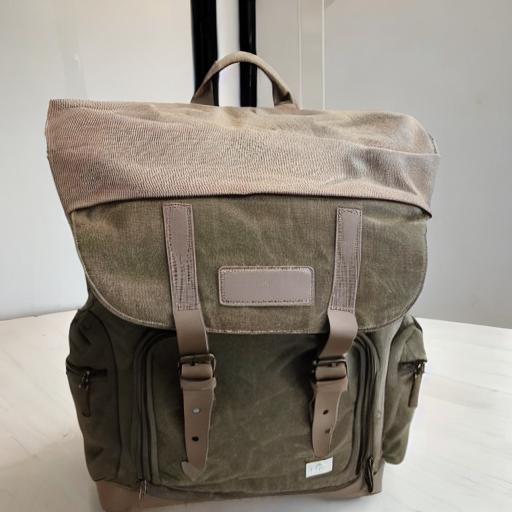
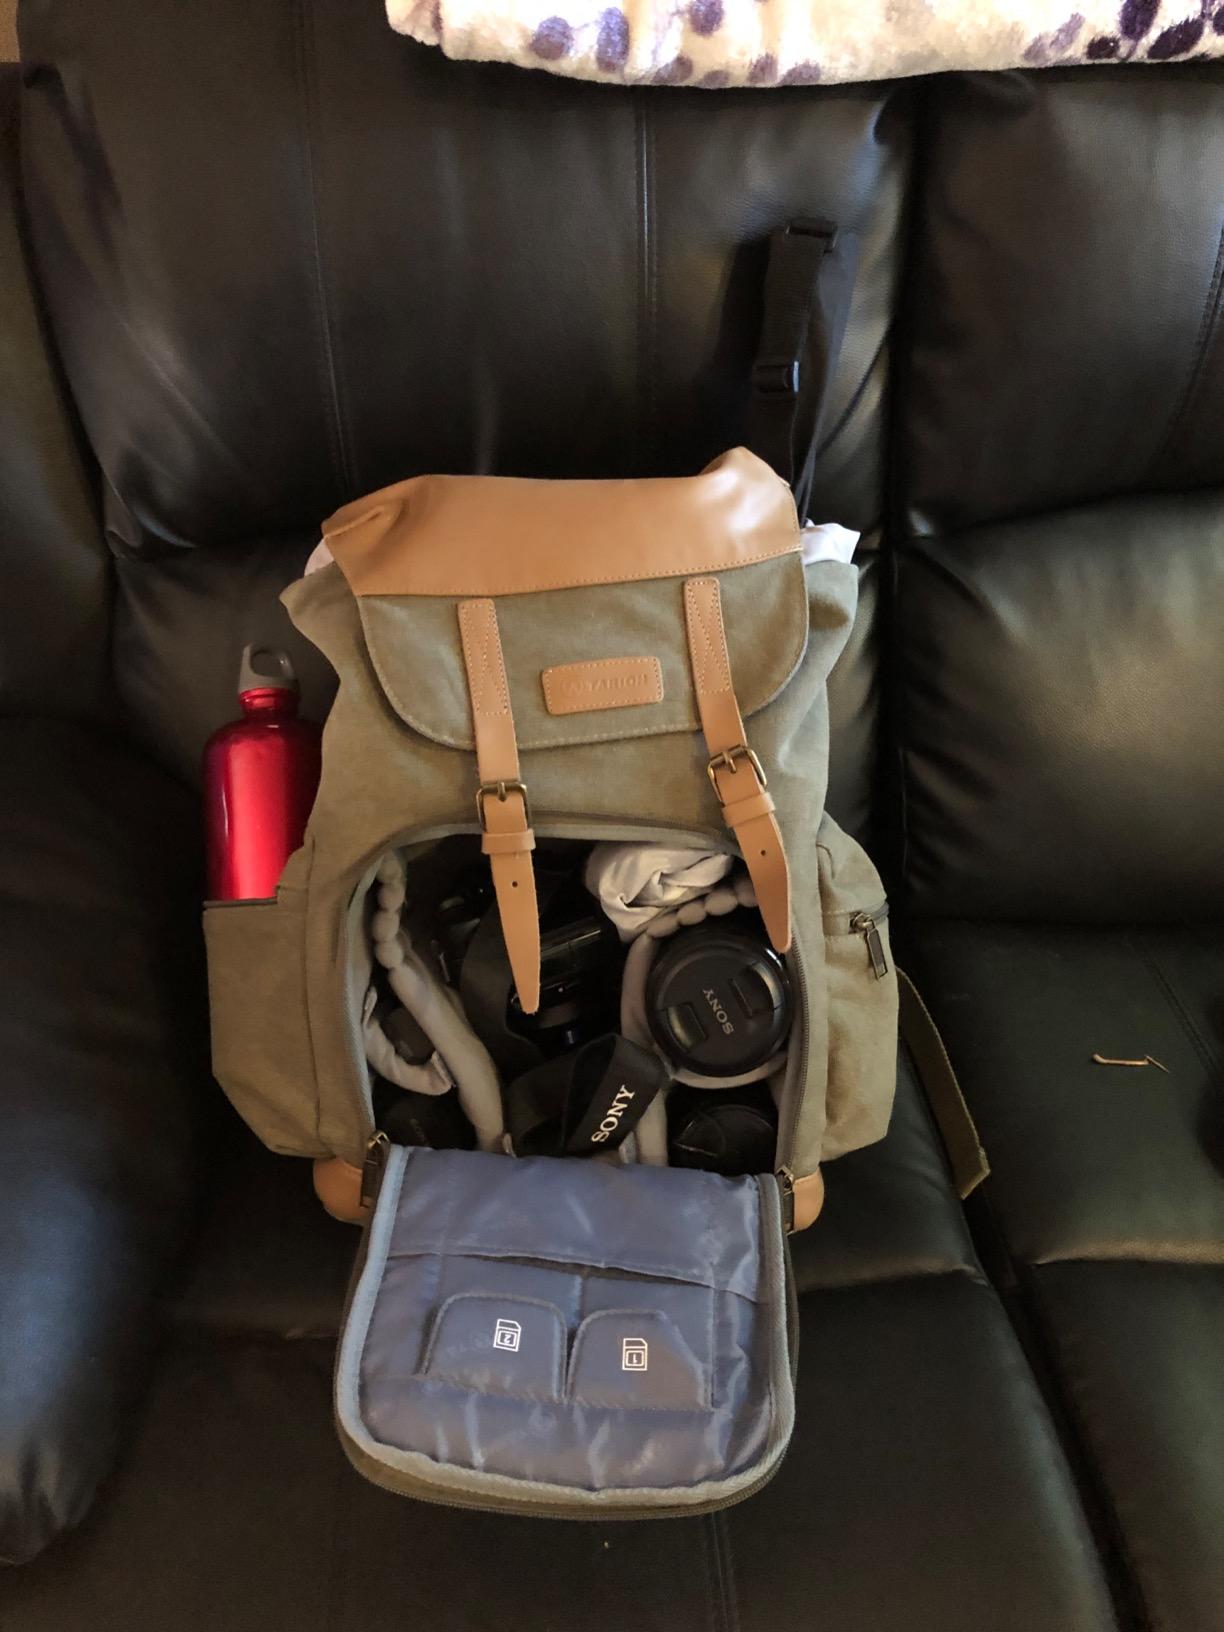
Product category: bag
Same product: no